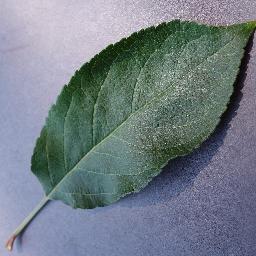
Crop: apple
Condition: healthy